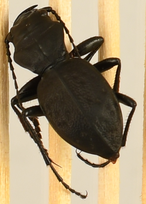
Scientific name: Omus dejeanii
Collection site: Abby Road NEON (ABBY), plot ABBY_028